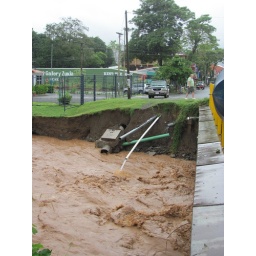
Jaco. Brown water out the river mouths and all along the coast, retaiing walls peeling back, reiverbanks eroding under buildings...